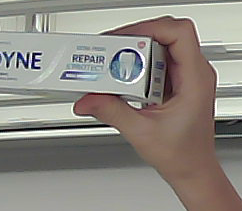
Product: sensodyne_toothpaste